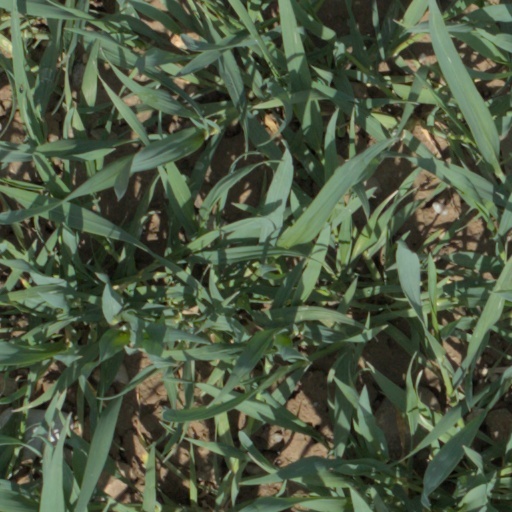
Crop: wheat